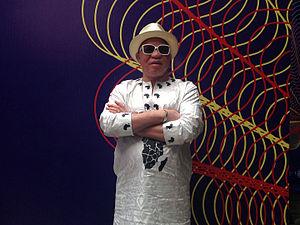
Salif Keïta, né le 25 août 1949 à Djoliba, est un chanteur et musicien malien révélé en 1979 avec le titre "Mandjou".